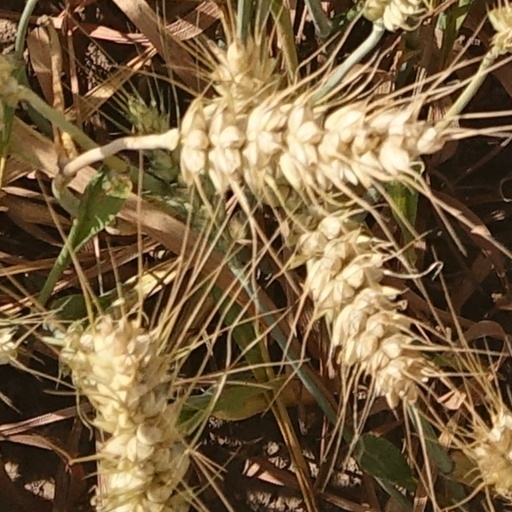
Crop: wheat